1 Spadina Crescent

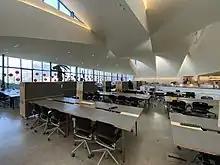
Graduate Design Studio

Formerly the site of the Knox College courtyard, The Main Hall is a double-height lecture hall with bleacher-style seating for lectures, performances, and events of up to 400 people. The hall is at the heart of building, accessible via both the historic part of the building at the south side, and via the new east-west internal "street"/corridor in the new building. In 2018, the hall hosted Pritzker Architecture Prize winner Balkrishna Doshi's public lecture about his work and the prize. The hall is adorned with colourful painted plywood walls that add a sense of energy and movement to the space. Above, "a triangular section of stepped seating, like an open stair outside the volume between the second and third floors, overlooks the hall and simultaneously connects to the design studio for graduate students at the top."